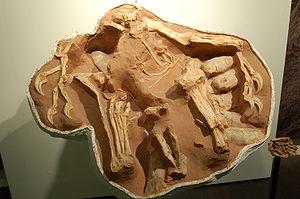
Les dinosaures à plumes constituent une fraction importante des dinosaures fossiles actuellement connus. Les oiseaux actuels étant les uniques dinosaures encore en vie, il a été rapidement suggéré la possibilité qu'il ait pu exister des dinosaures à plumes.
Citipati est un genre éteint de dinosaures appartenant à la famille des oviraptoridés. Il s'agit du plus grand des oviraptoridés après Gigantoraptor. Il vivait à la fin du Crétacé supérieur dans ce qui est aujourd'hui la Mongolie. Ses restes fossiles ont été découverts dans la formation de Djadokhta à Ukhaa Tolgod et à Zamyn Khondt, dans le bassin de Nemegt au sud de la Mongolie.
La Formation de Djadokhta est une formation géologique datant de la fin du Crétacé supérieur, composante du bassin de Nemegt en Mongolie, dans la partie nord-ouest du désert de Gobi.